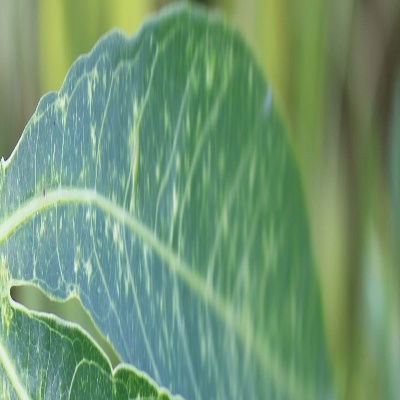
Crop: Cassava
Condition: green mite